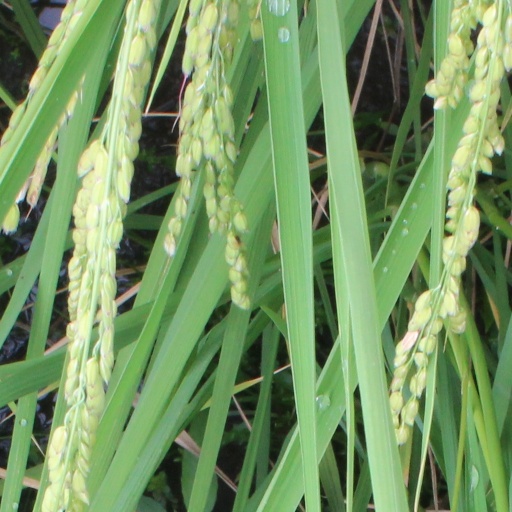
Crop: rice